Jan de Bray

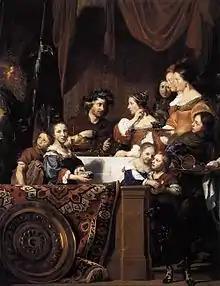
In his family portrait depicting the banquet of Antony and Cleopatra at the moment when Cleopatra puts her earring in the wine, Jan is depicted standing on the left. In the earlier version, the sons look up to the father, and in this version, the brothers (all since deceased except for Dirck) look at Jan.

Jan de Bray was influenced by his father Salomon de Bray, and the portraitists Bartholomeus van der Helst, and Frans Hals. De Bray's works are mainly portraits, often of groups, and history paintings. He specialised in combining the two genres in the portrait historié, portraits of historical figures using contemporary figures, including himself and his family. Among his finest works are two versions of the "Banquet of Cleopatra", using his own family, including himself, as models (Royal Collection, 1652, and Currier Museum of Art, New Hampshire, 1669). The second version has great pathos, as most of those depicted had died in the plague of 1663–4.